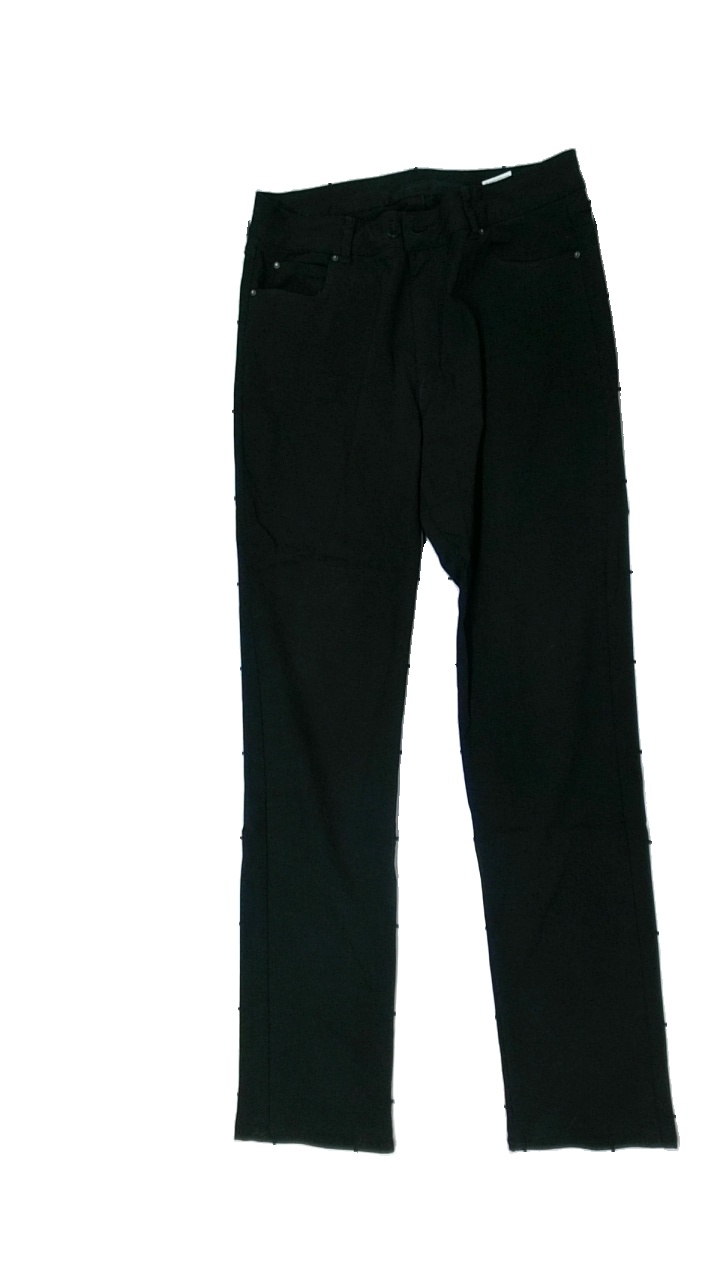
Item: Trousers (Ladies)
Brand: Flash Jeans
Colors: Black
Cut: Regular
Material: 77% viscose, 20% polyester, 3% spandex
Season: All
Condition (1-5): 3
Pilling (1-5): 3
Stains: Minor
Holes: Minor
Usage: Export
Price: <50